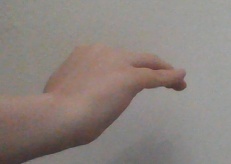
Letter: haa